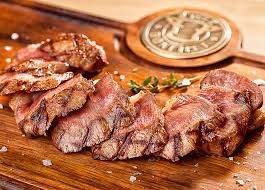
Yemek: lokum